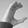
ASL letter: C